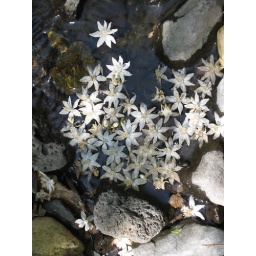
flowers in the water